Ironstone mining in Rosedale

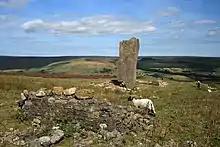
Sherriff's Pit ruins

The railway was opened up in 1861 via the steep incline at Ingleby Greenhow, which connected the line with the North Eastern Railway line at Junction railway station. The railway was extended into East Rosedale in 1865. Prior to the arrival of the railway, ore was taken to Pickering by horse and cart and was railed via and to the Derwent Ironworks in Consett. The use of horse and cart to transport ore (nearly in 1860–1861), was the last large-scale use of this type of transport in the area, though some smaller concerns did still use horse transport. Before the railway's arrival, production was limited to between and per year, but in January 1861, a tramway was built connecting Hollins Farm mine to Bank Top (Rosedale West), that enabled production to vastly increase its output to over in 1862. Initially, coal mined at Rosedale Head was used to roast the ore, but later, coal from County Durham with a higher calorific value was used.